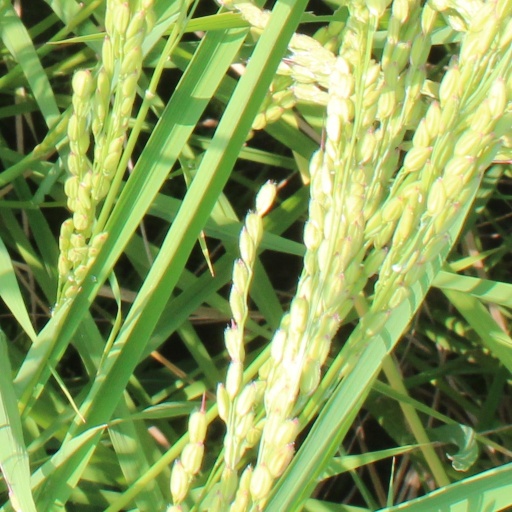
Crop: rice